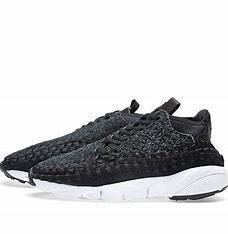
Brand: Nike
Model: Air Footscape Woven Chukka